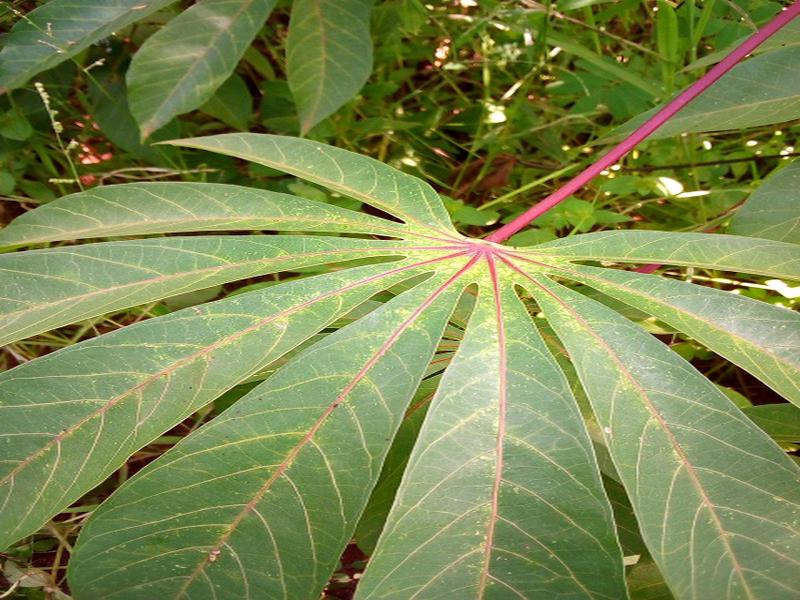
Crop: cassava
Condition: green_mottle